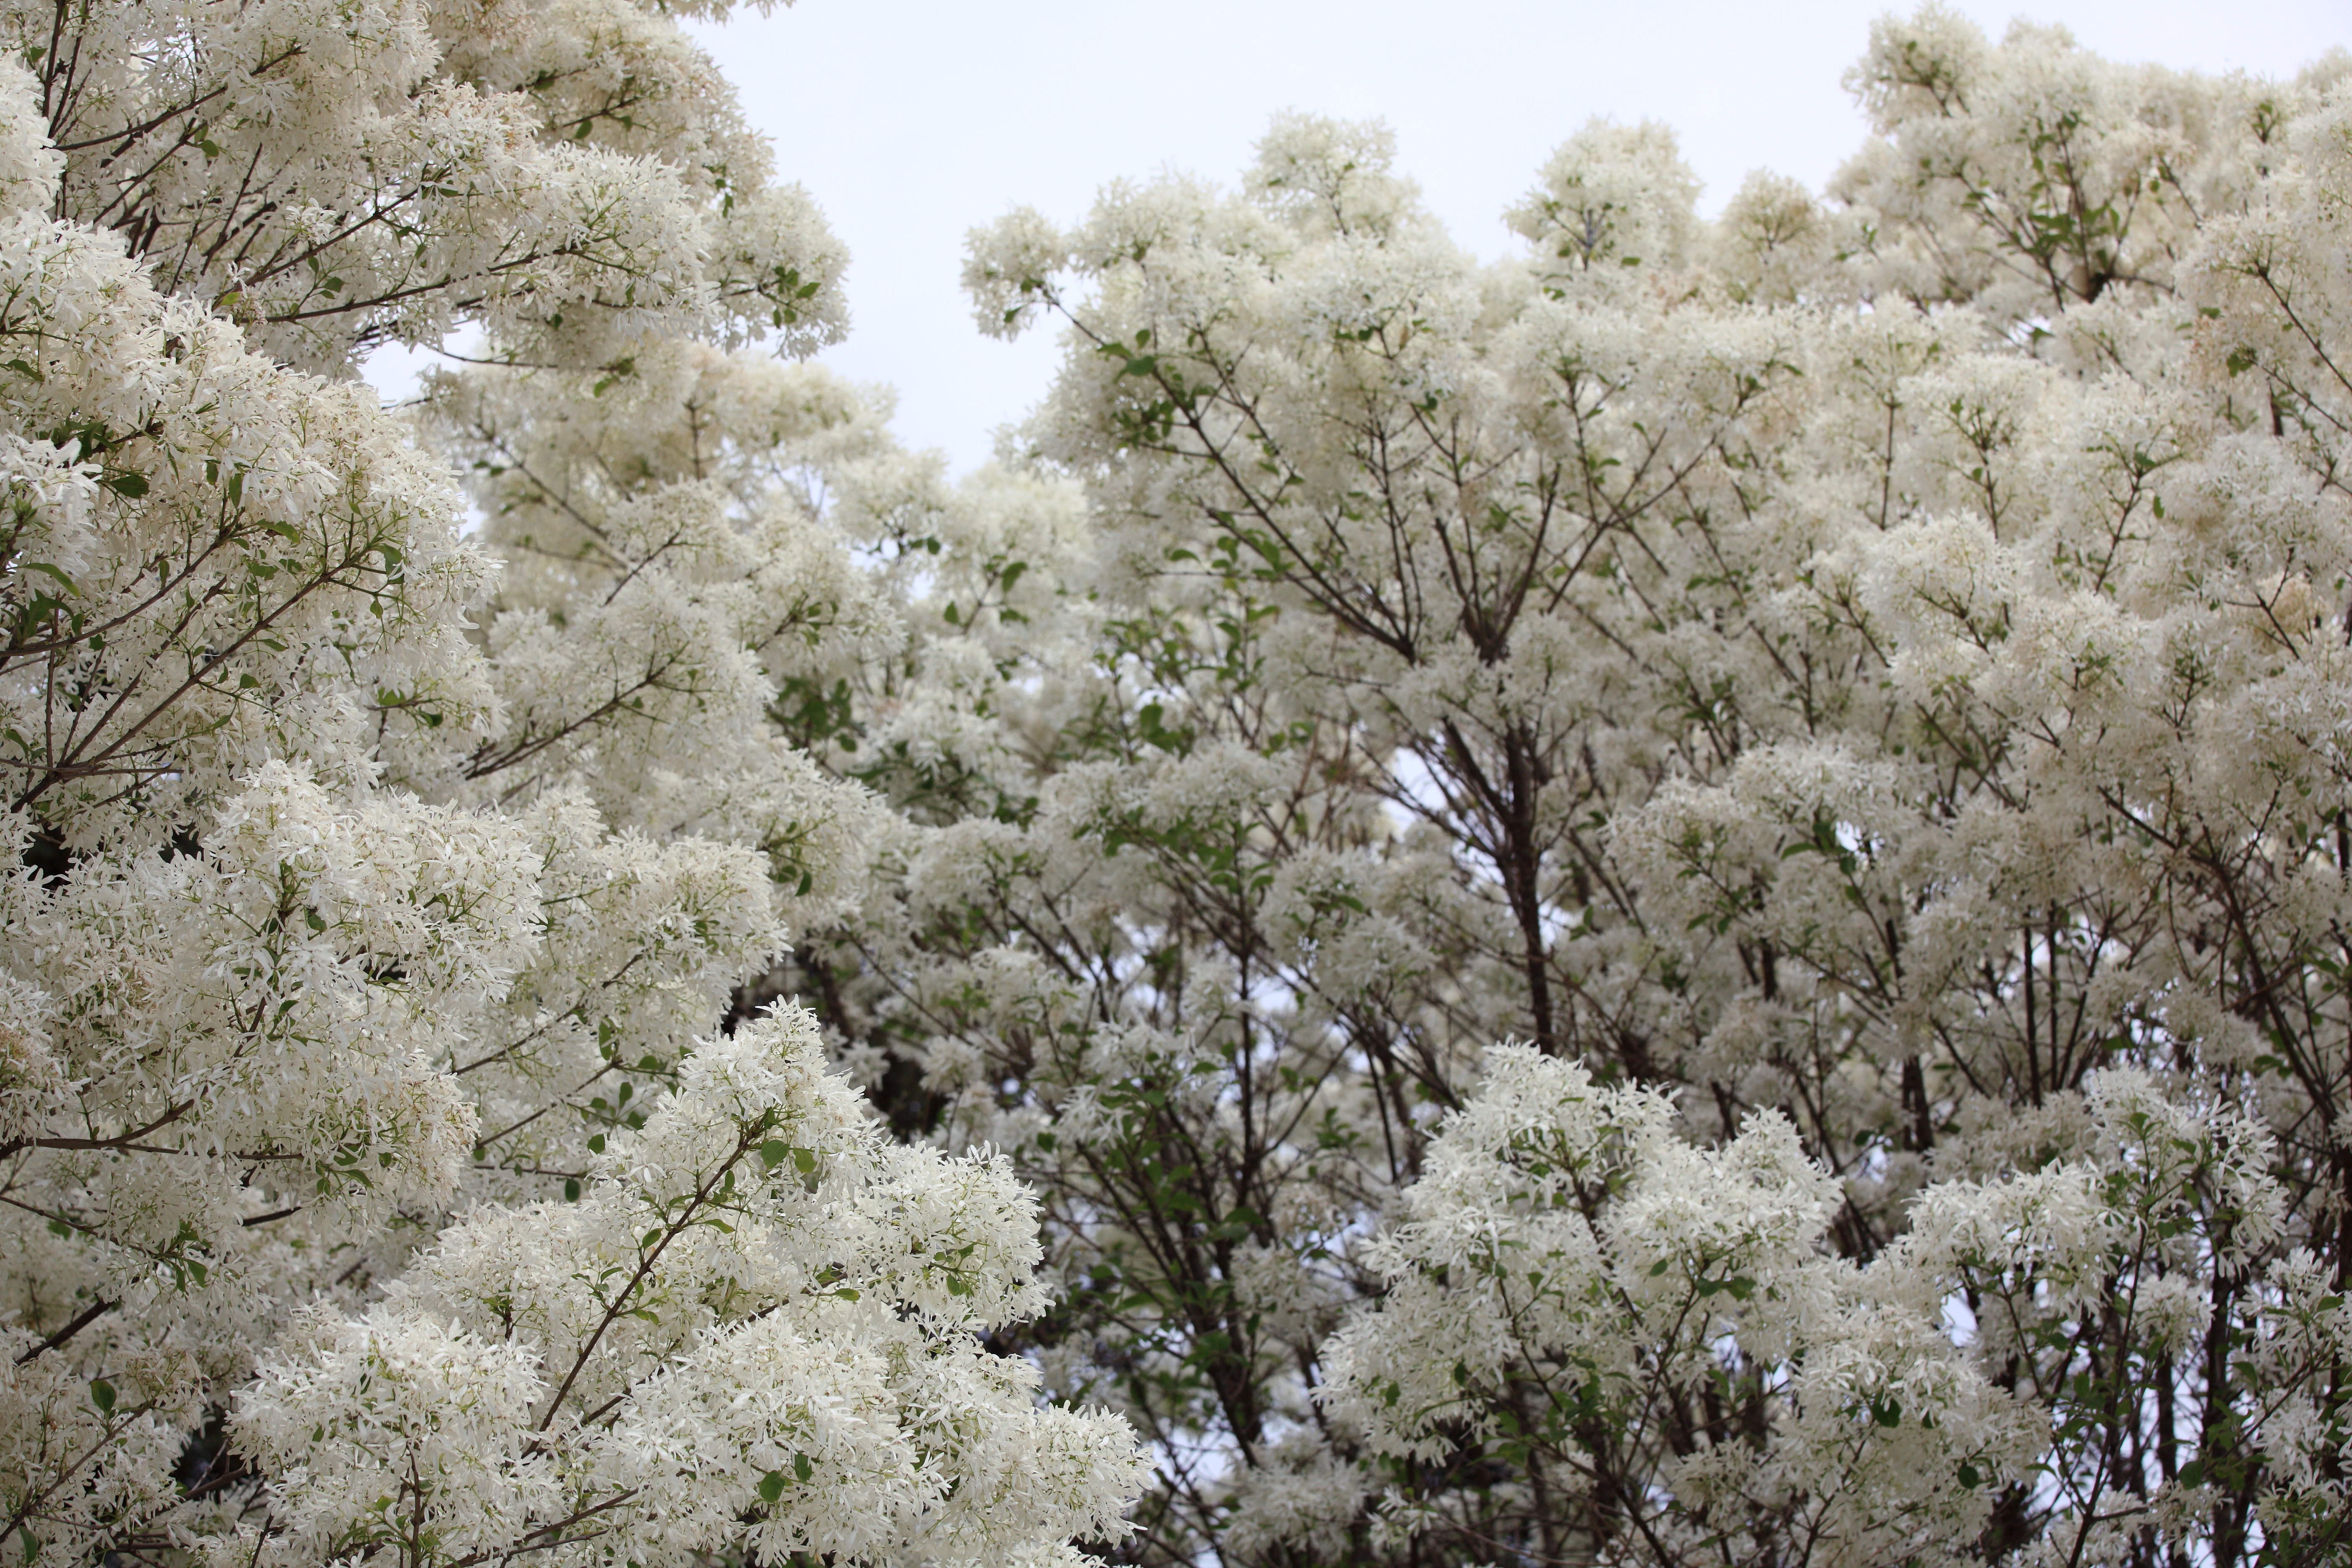
tree, branch, blossom, snow, winter, plant, flower, frost, spring, chinese, high, botany, flora, cherry blossom, 5d, hires, markii, hi, res, resolution, fringetree, retusus, chionanthus, chionanthusretusus, taxonomy binomial chionanthusretusus, oleaceae